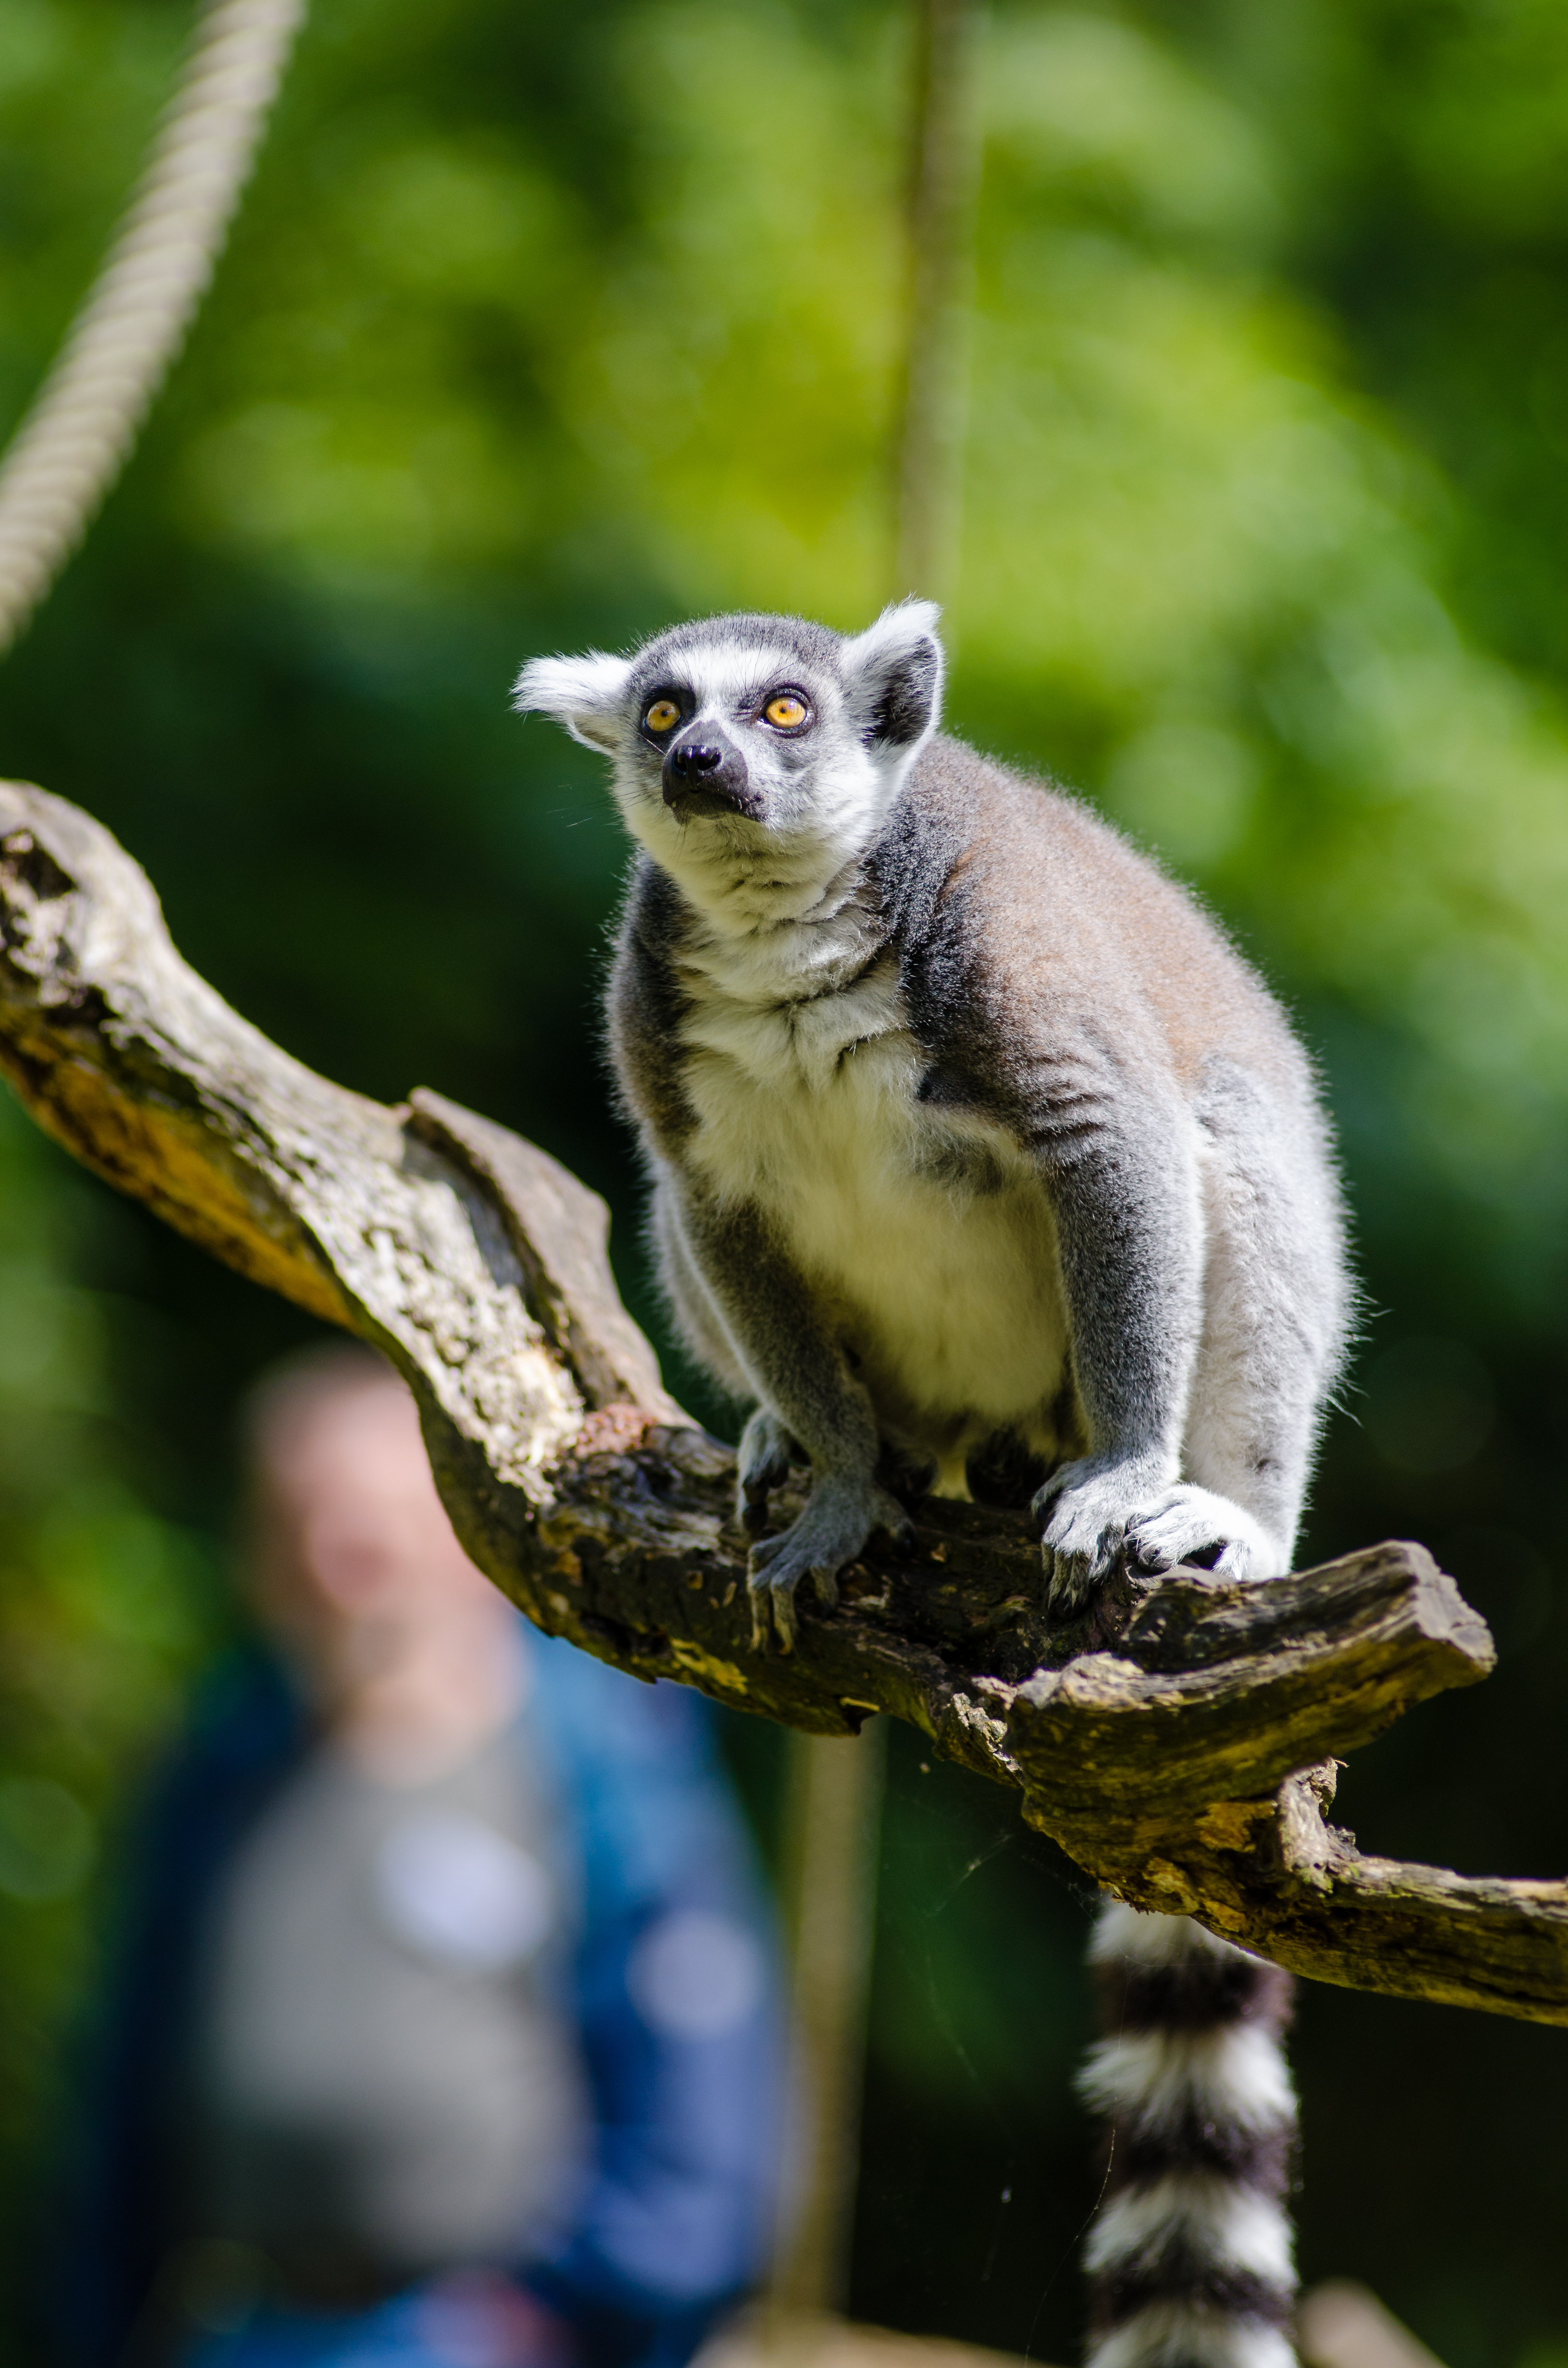
nature, branch, animal, wildlife, zoo, mammal, fauna, primate, squirrel monkey, madagascar, vertebrate, lemur, new world monkey